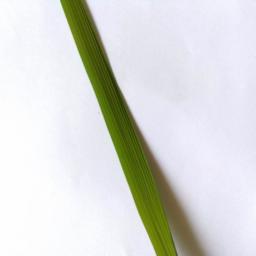
Label: Rice___Healthy